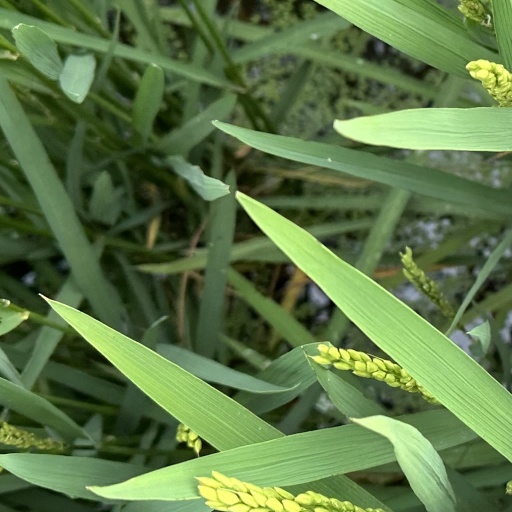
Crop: rice